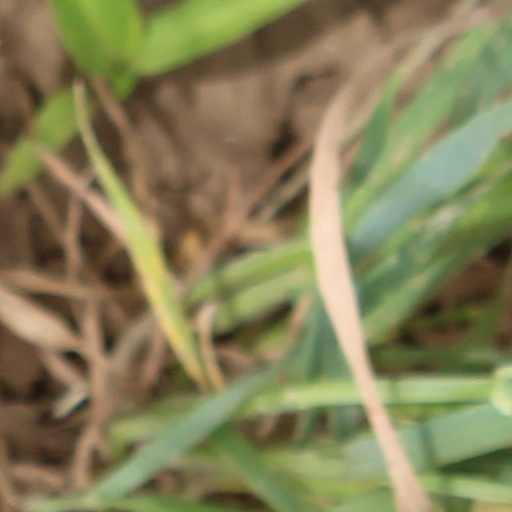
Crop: wheat